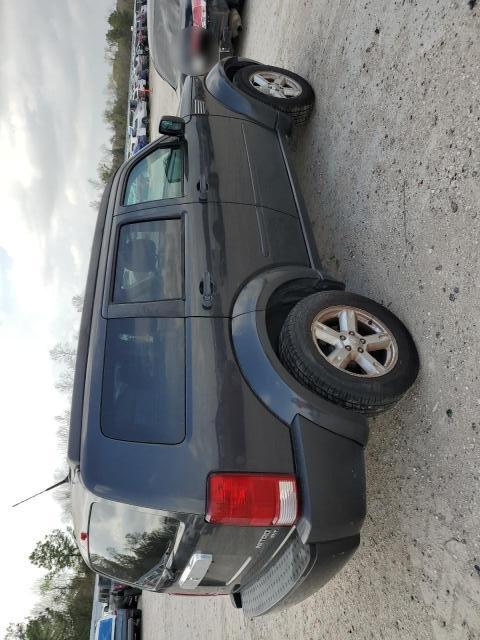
Aucun dommage détecté.
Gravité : aucun